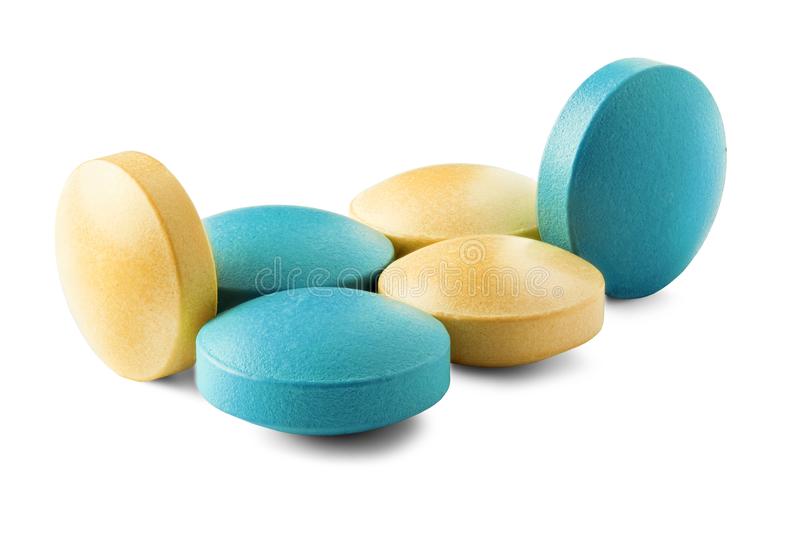
Label: plastic